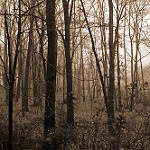
Scene: Outdoor